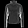
Label: Pullover